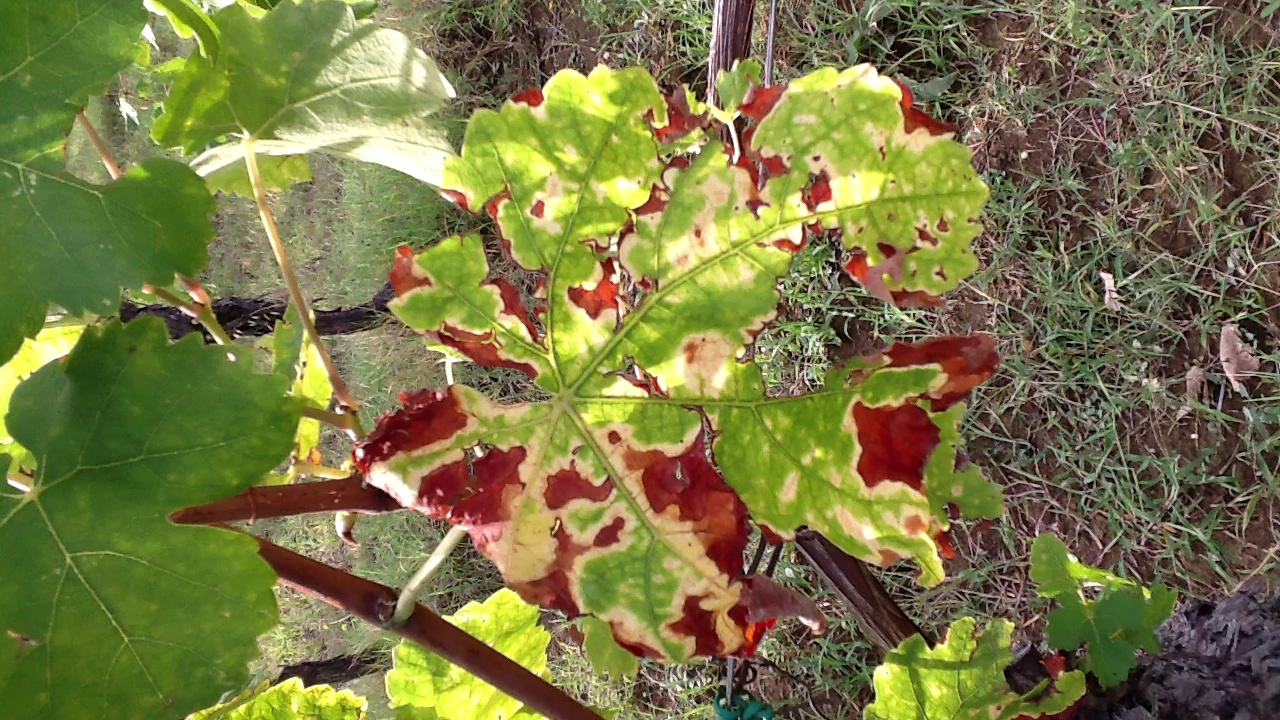
Label: esca